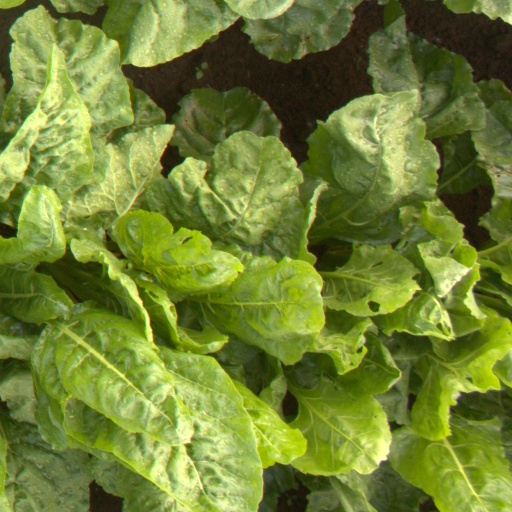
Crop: sugar beet